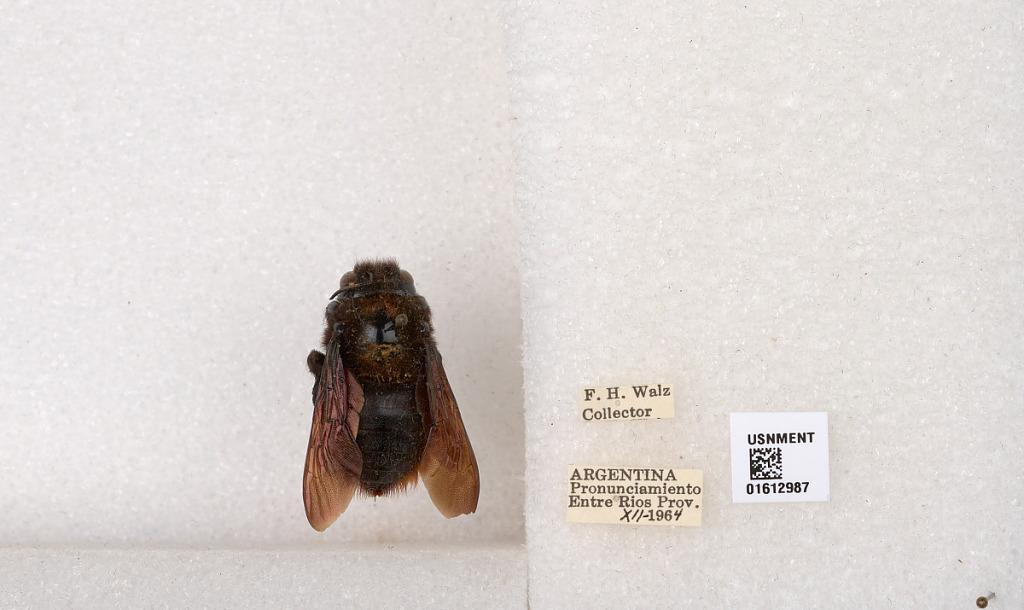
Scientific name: Xylocopa (Neoxylocopa) augusti Lepeletier
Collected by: F. Walz
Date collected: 1964-12-1
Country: Argentina
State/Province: Entre Rios
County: Departamento de Uruguay
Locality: Pronunciamiento
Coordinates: -32.3452, -58.4404